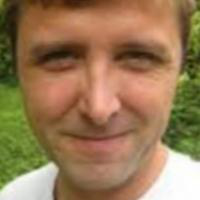
Age group: age 21-30